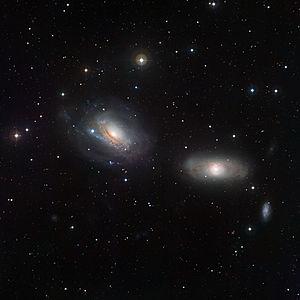
NGC 3166 est une galaxie lenticulaire située dans la constellation du Sextant à environ 61 millions d'années-lumière de la Voie lactée. Elle a été découverte par l'astronome germano-britannique William Herschel en 1783.
NGC 3169 est une galaxie lenticulaire située dans la constellation du Sextant à environ 56 millions d'années-lumière de la Voie lactée. Elle a été découverte par l'astronome germano-britannique William Herschel en 1783.